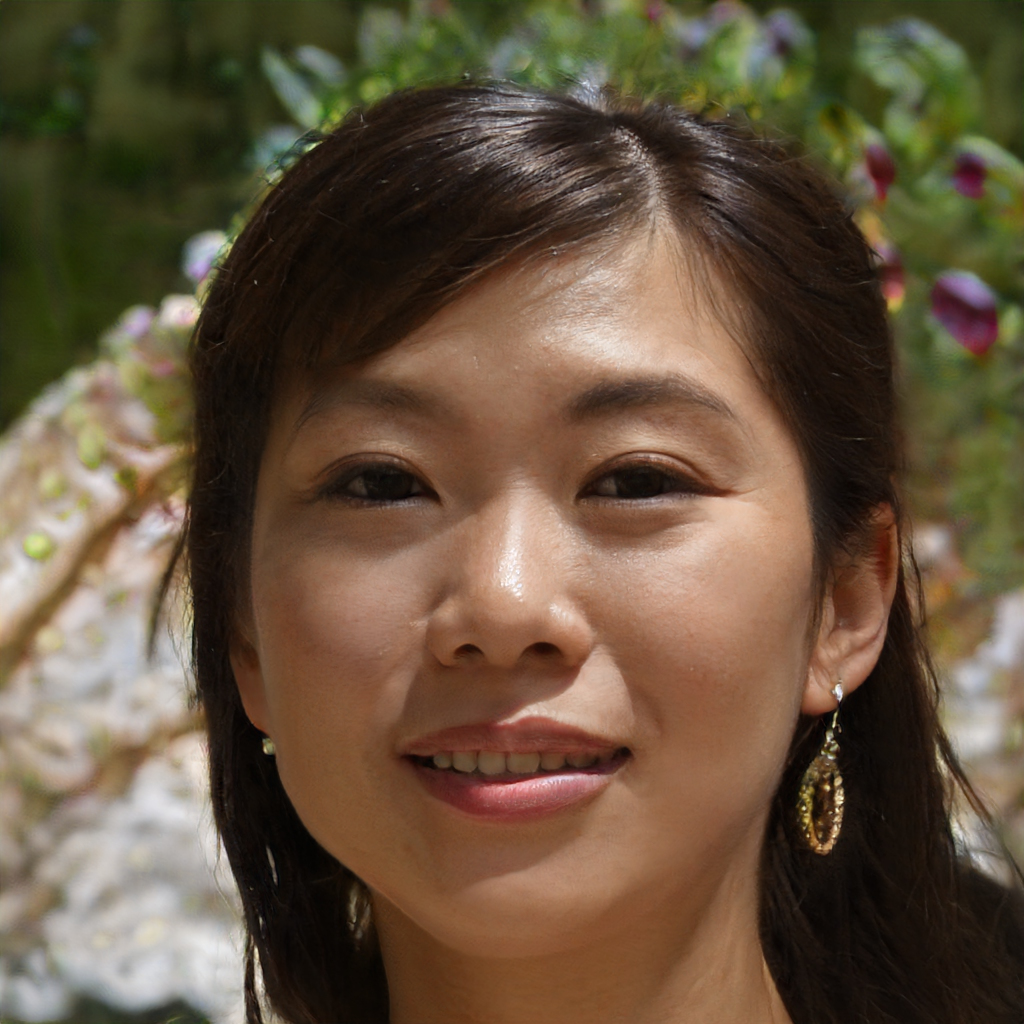
Label: Colored